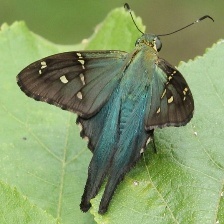
Species: METALMARK